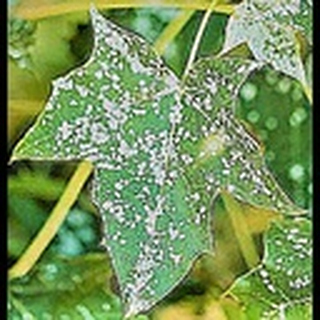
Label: cotton_powdery_mildew